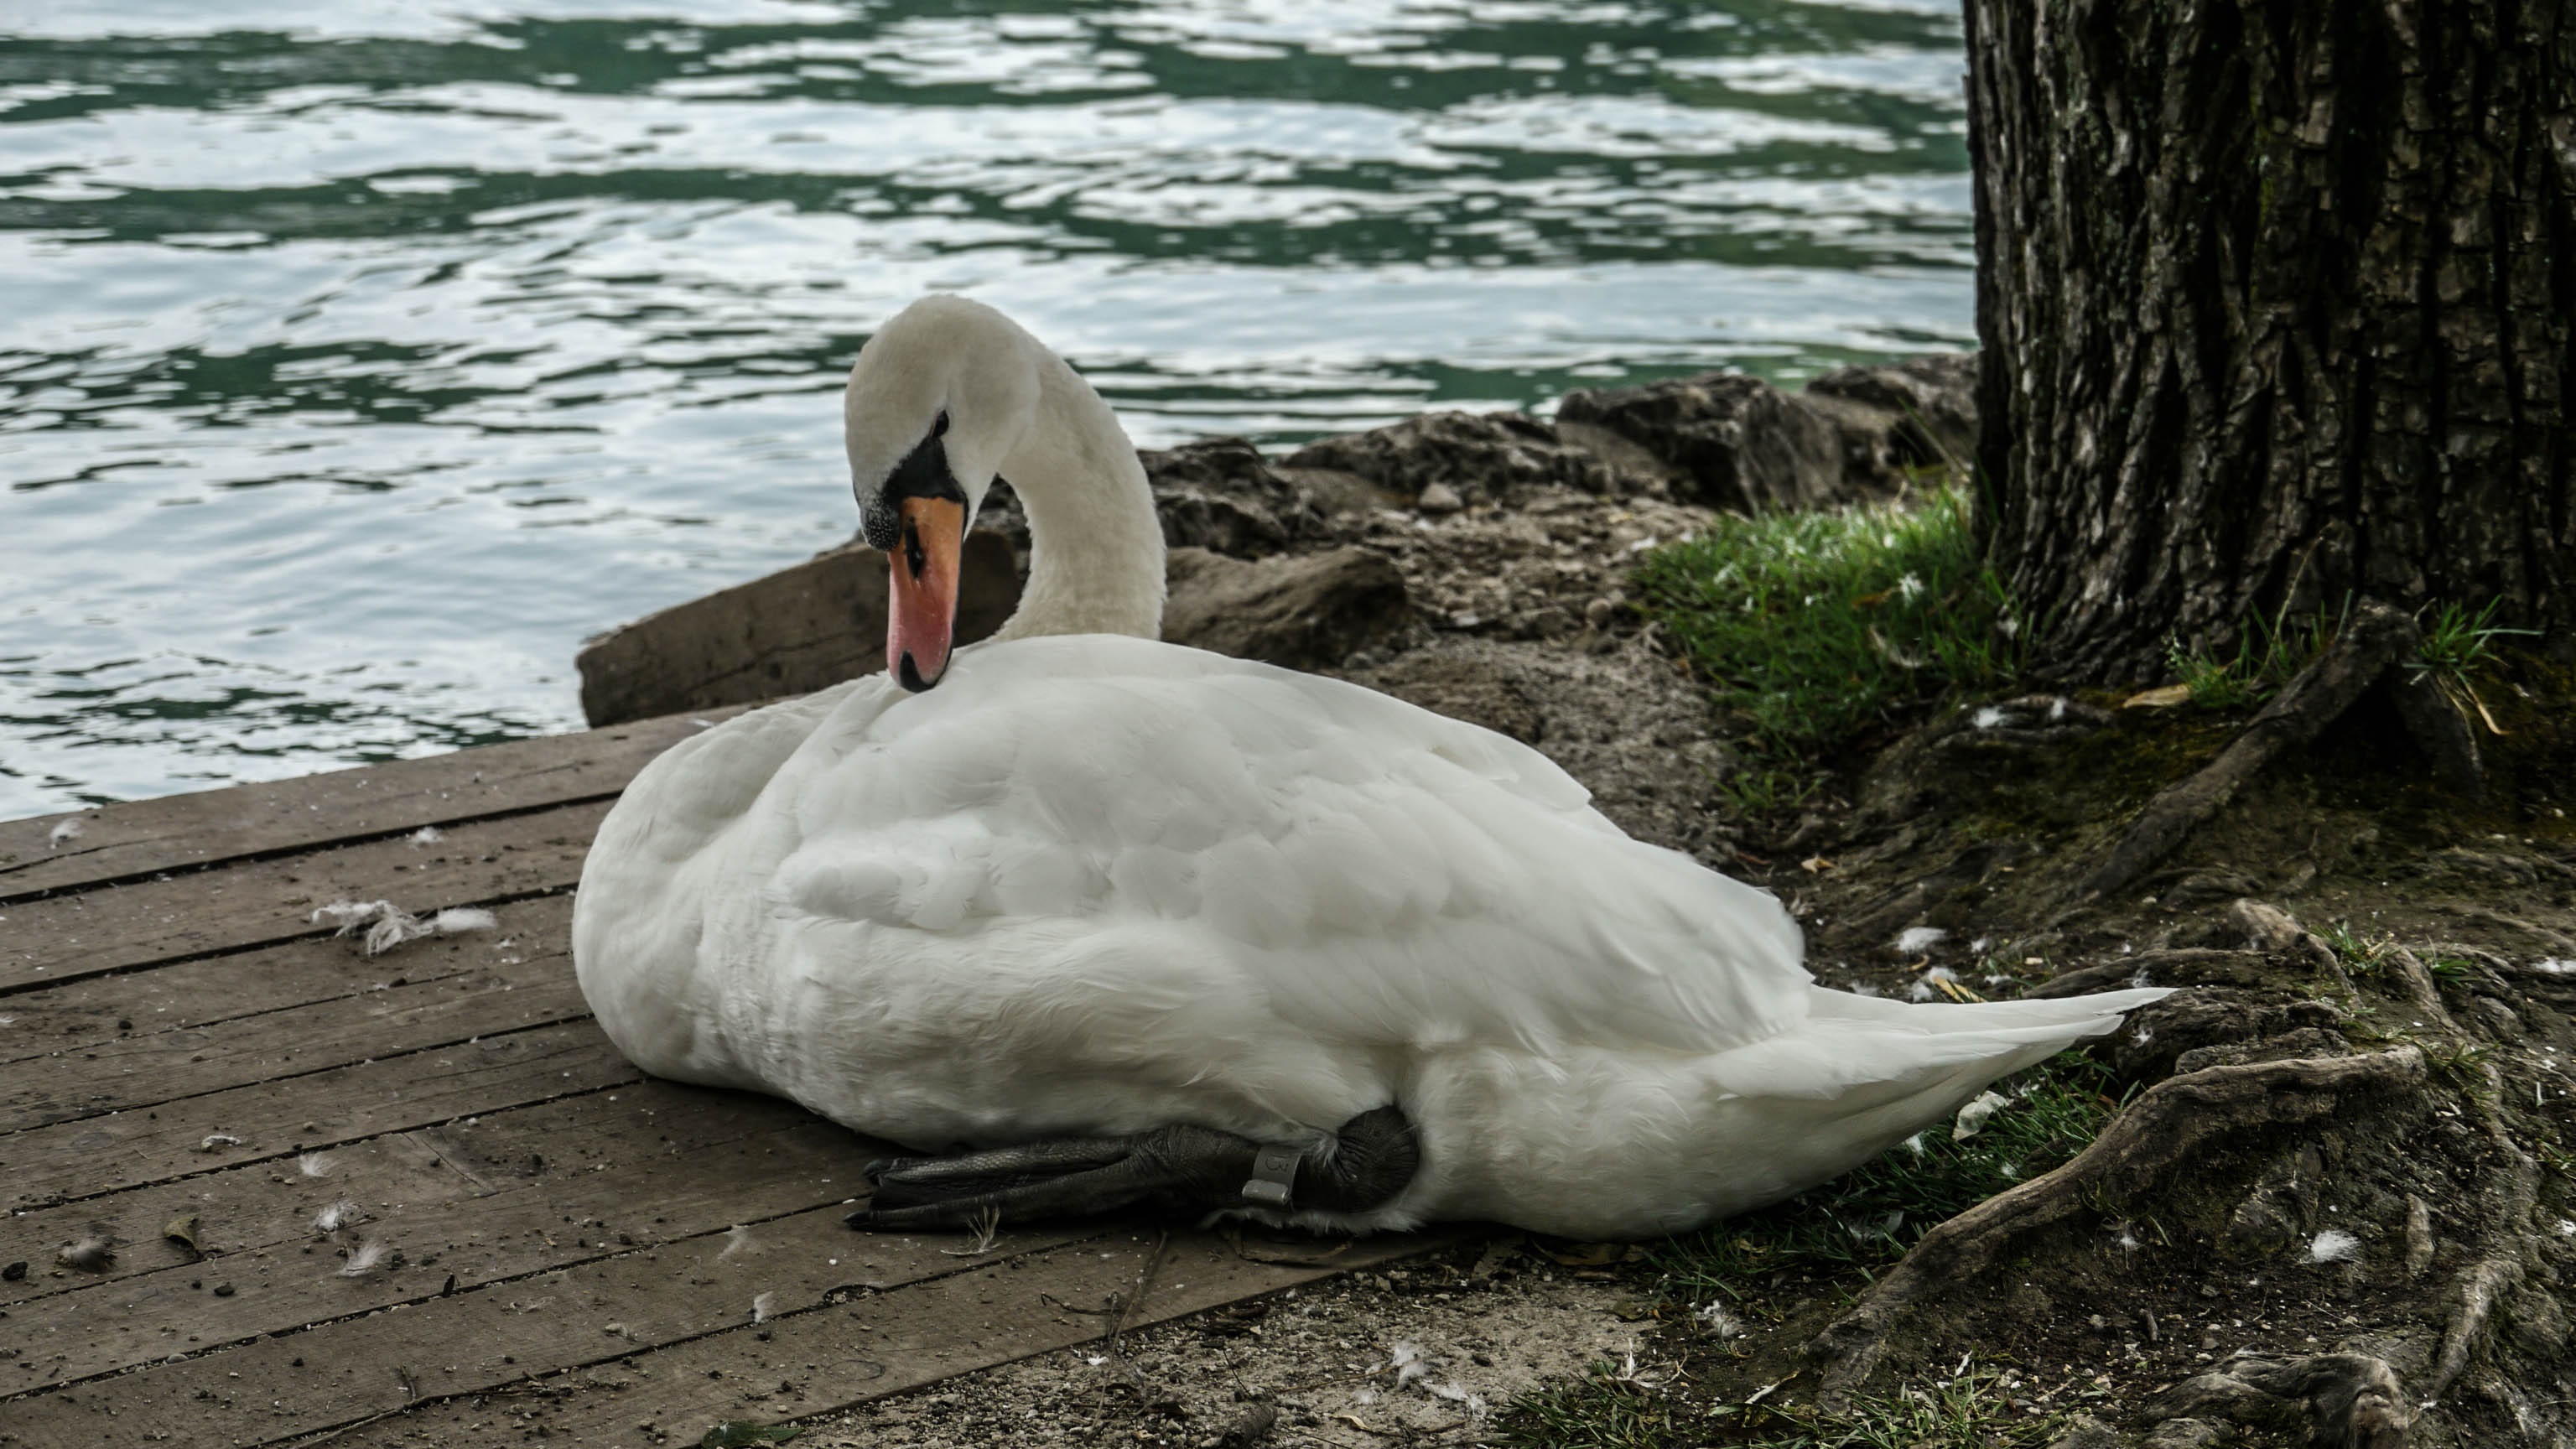
nature, bird, lake, animal, wildlife, sign, fauna, swan, duck, vertebrate, waterfowl, water bird, ducks geese and swans